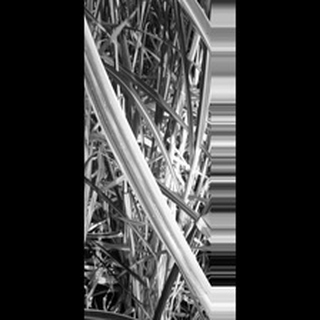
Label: sugarcane_red_rot